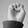
ASL letter: E